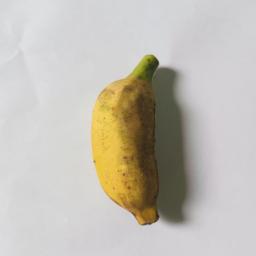
Ripeness: Ripe